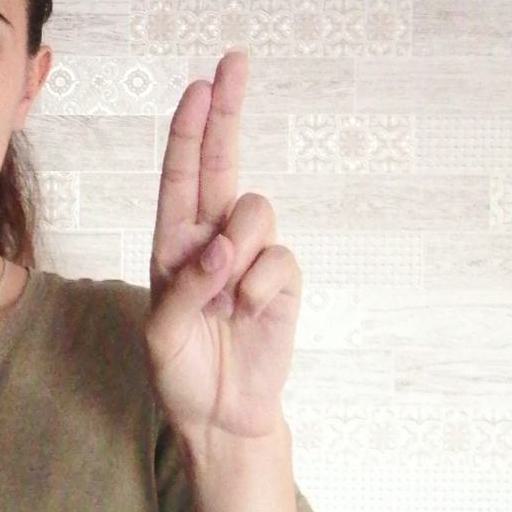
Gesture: two_up